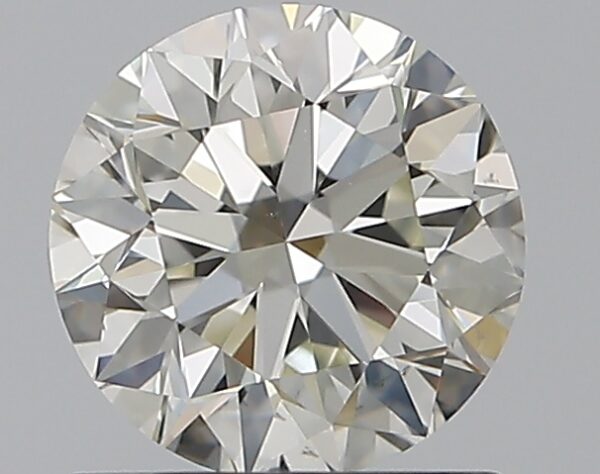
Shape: round
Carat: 0.9
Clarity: VS1
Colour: J
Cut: VG
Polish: EX
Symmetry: EX
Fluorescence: N
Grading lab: GIA
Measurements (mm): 6 x 6.05 x 3.86